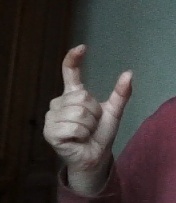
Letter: nun